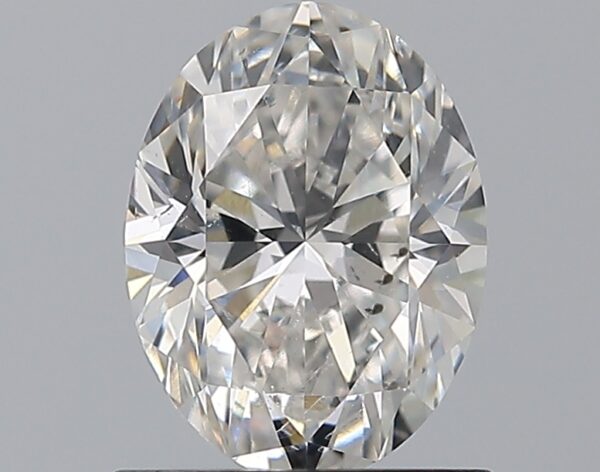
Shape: oval
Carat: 1
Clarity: SI1
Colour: D
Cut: VG
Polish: EX
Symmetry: VG
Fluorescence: VS
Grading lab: GIA
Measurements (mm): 7.45 x 5.6 x 3.67